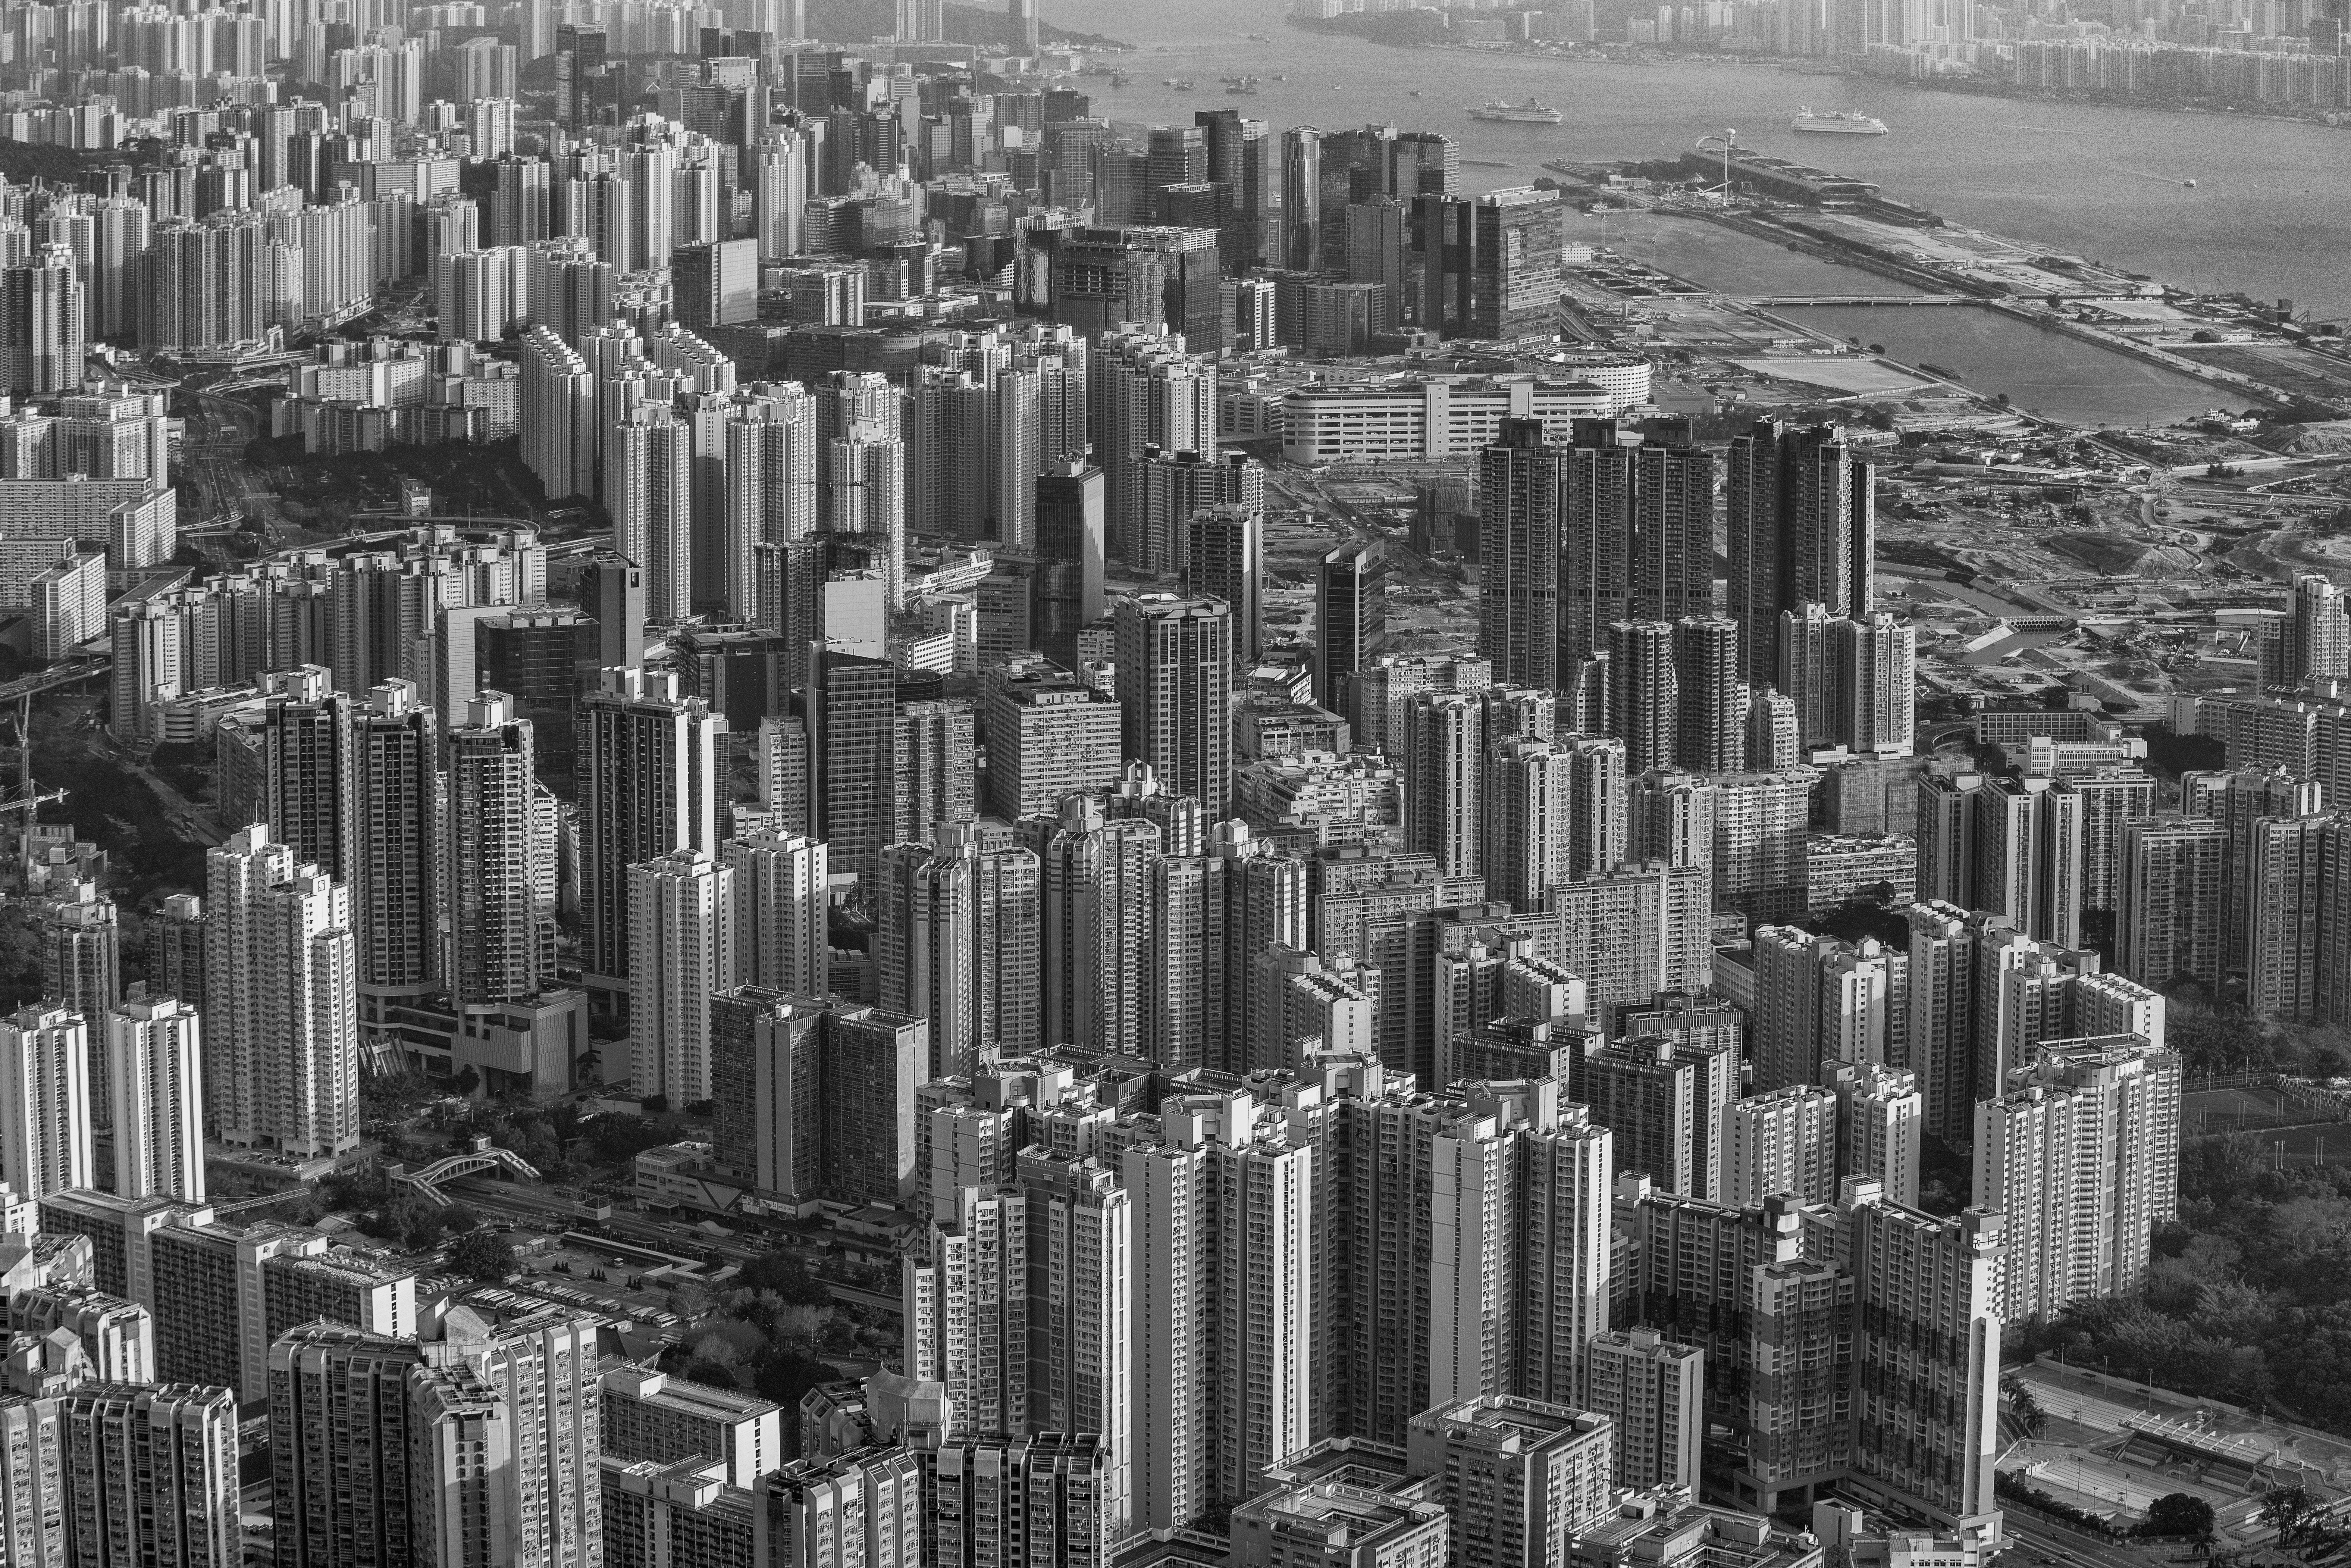
black and white, architecture, skyline, photography, building, city, skyscraper, cityscape, downtown, monochrome, tower block, metropolis, neighbourhood, aerial photography, urban area, monochrome photography, residential area, geographical feature, human settlement, metropolitan area